Broadcast, unknown-unicast and multicast traffic

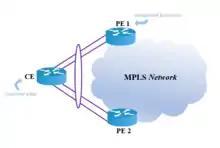
Example of BUM in PBB-EVPN in the case of Dual home device and all-active load-balancing

Ethernet VPN (EVPN) and Provider Backbone Bridging EVPN (PBB-EVPN) provide Ethernet multipoint services over MPLS networks. In EVPN operations, the Provider Edge (PE) routers automatically discover each other when connected on the same Ethernet segment and select a Designated Forwarder (DF) responsible for forwarding BUM traffic.